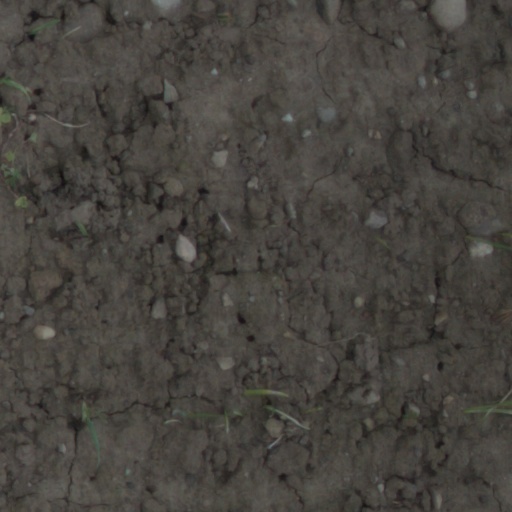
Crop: wheat